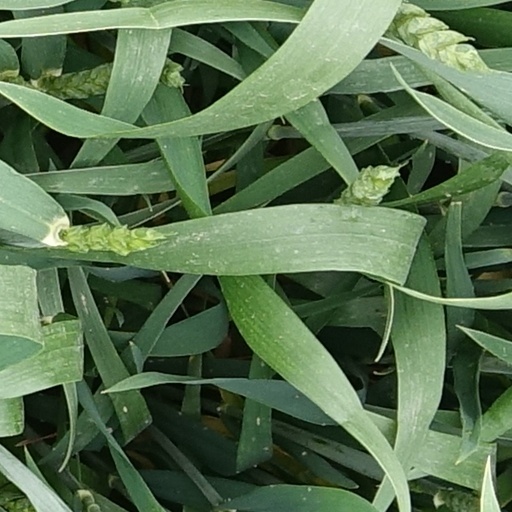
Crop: wheat